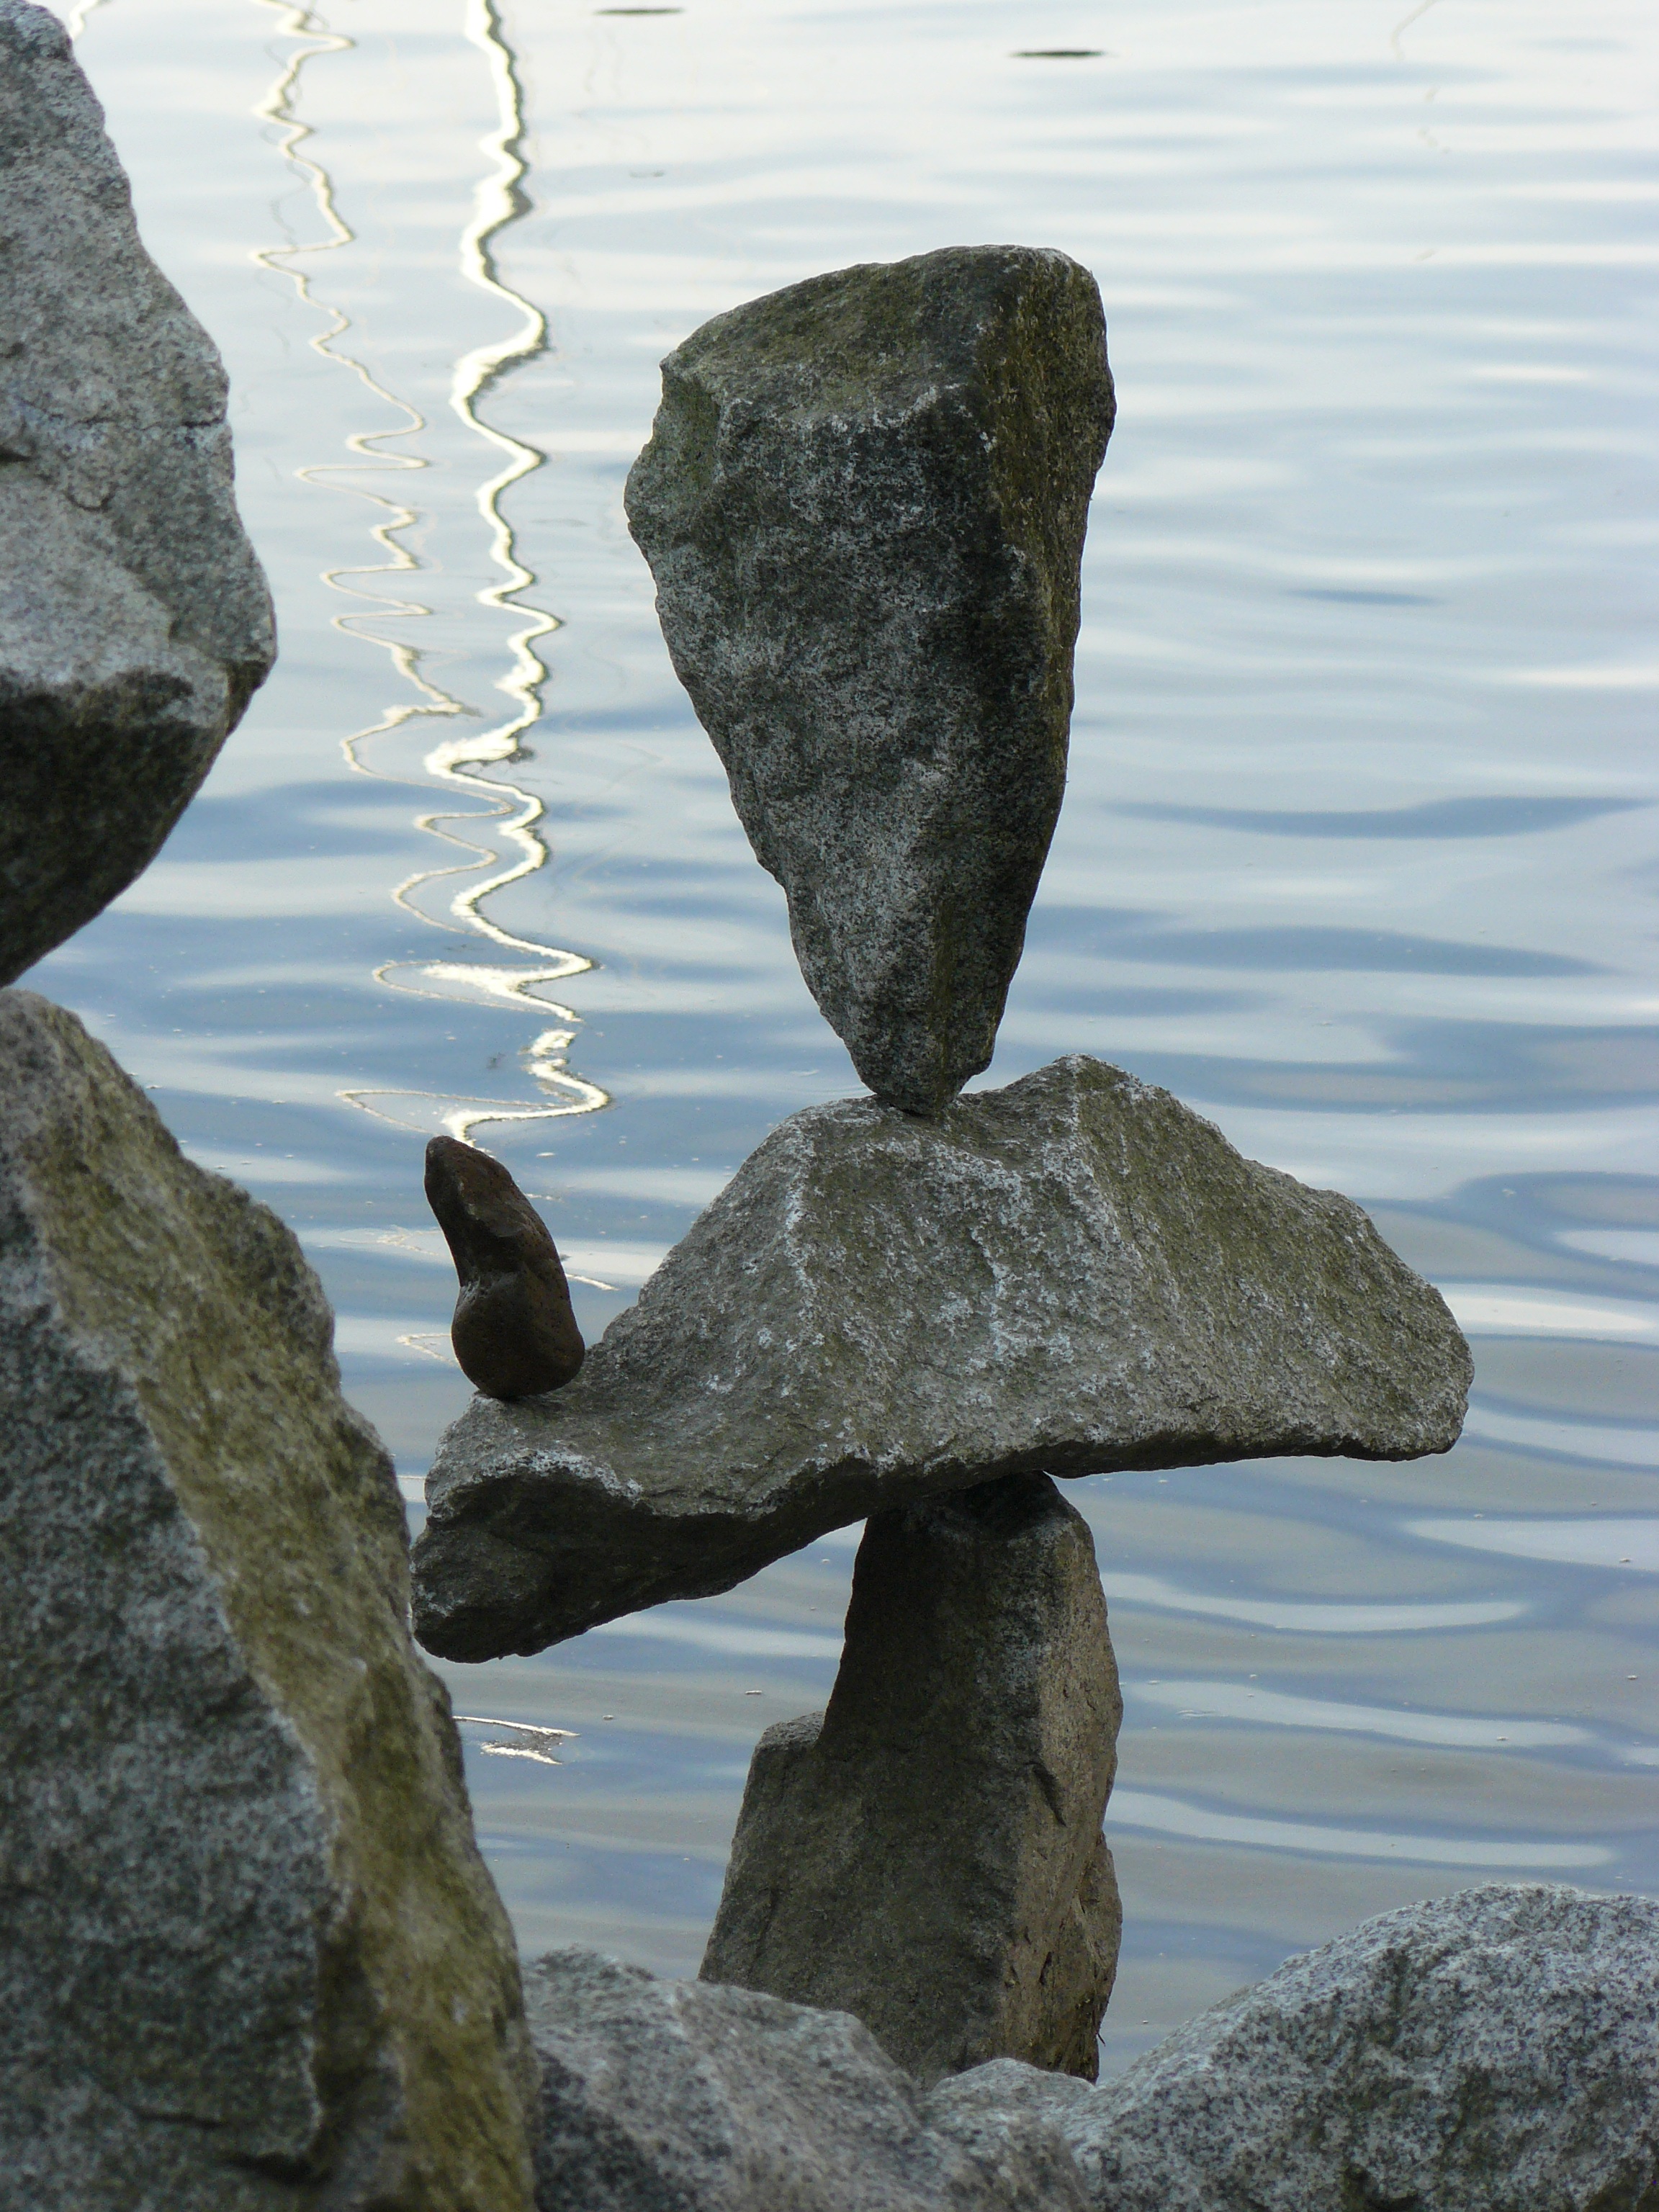
sea, coast, water, rock, stone, statue, ice, reflection, relax, tranquil, balance, peaceful, natural, peace, calm, blue, material, zen, rocks, sculpture, grey, boulder, harmony, concentration, spirituality